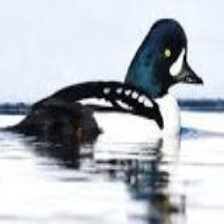
Species: BARROWS GOLDENEYE
Scientific name: BUCEPHALA ISLANDICA
ImageNet parent category: drake